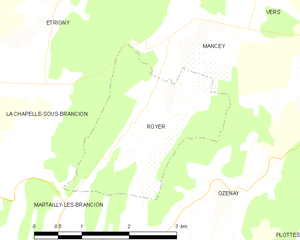
Carte des communes françaises